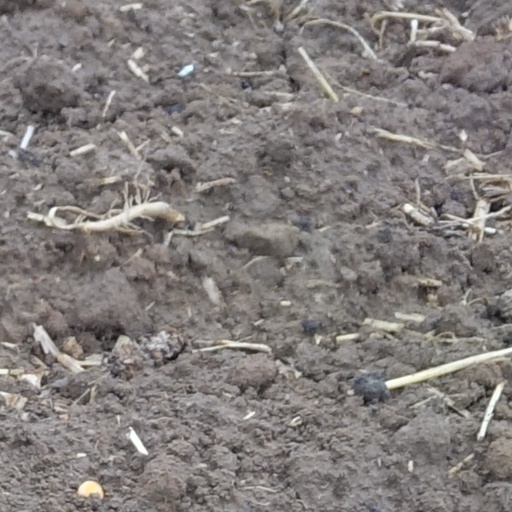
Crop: wheat